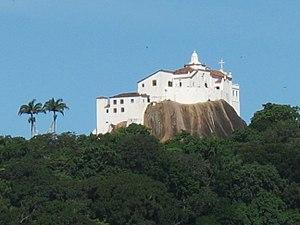
Convento da Penha est l'un des plus anciens sanctuaires religieux du Brésil, situé dans la municipalité de Vila Velha, dans l'État de l'Espírito Santo. Elle est située au sommet d'une falaise, à 154 mètres d'altitude, étant l'une des plus anciennes églises de l'État, dont les travaux commencèrent vers 1558, à la demande du frère Pedro Palácios.